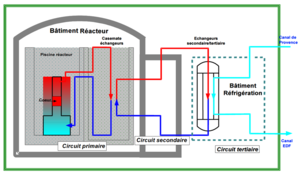
Schéma des circuits de refroidissement du RJH
Le réacteur de recherche Jules Horowitz est un projet de réacteur nucléaire de recherche porté par le CEA et construit sur le centre de Cadarache, consacré principalement à la recherche sur les matériaux et les combustibles pour l'industrie électronucléaire et la médecine nucléaire. Les premiers travaux ont démarré en 2007, la divergence du réacteur, qui était prévue en 2013, a été reportée successivement jusqu'à 2025. Nommé en hommage à un grand physicien français du vingtième siècle, il s'inscrit dans un programme de développement de la recherche du secteur nucléaire à l'échelle européenne.